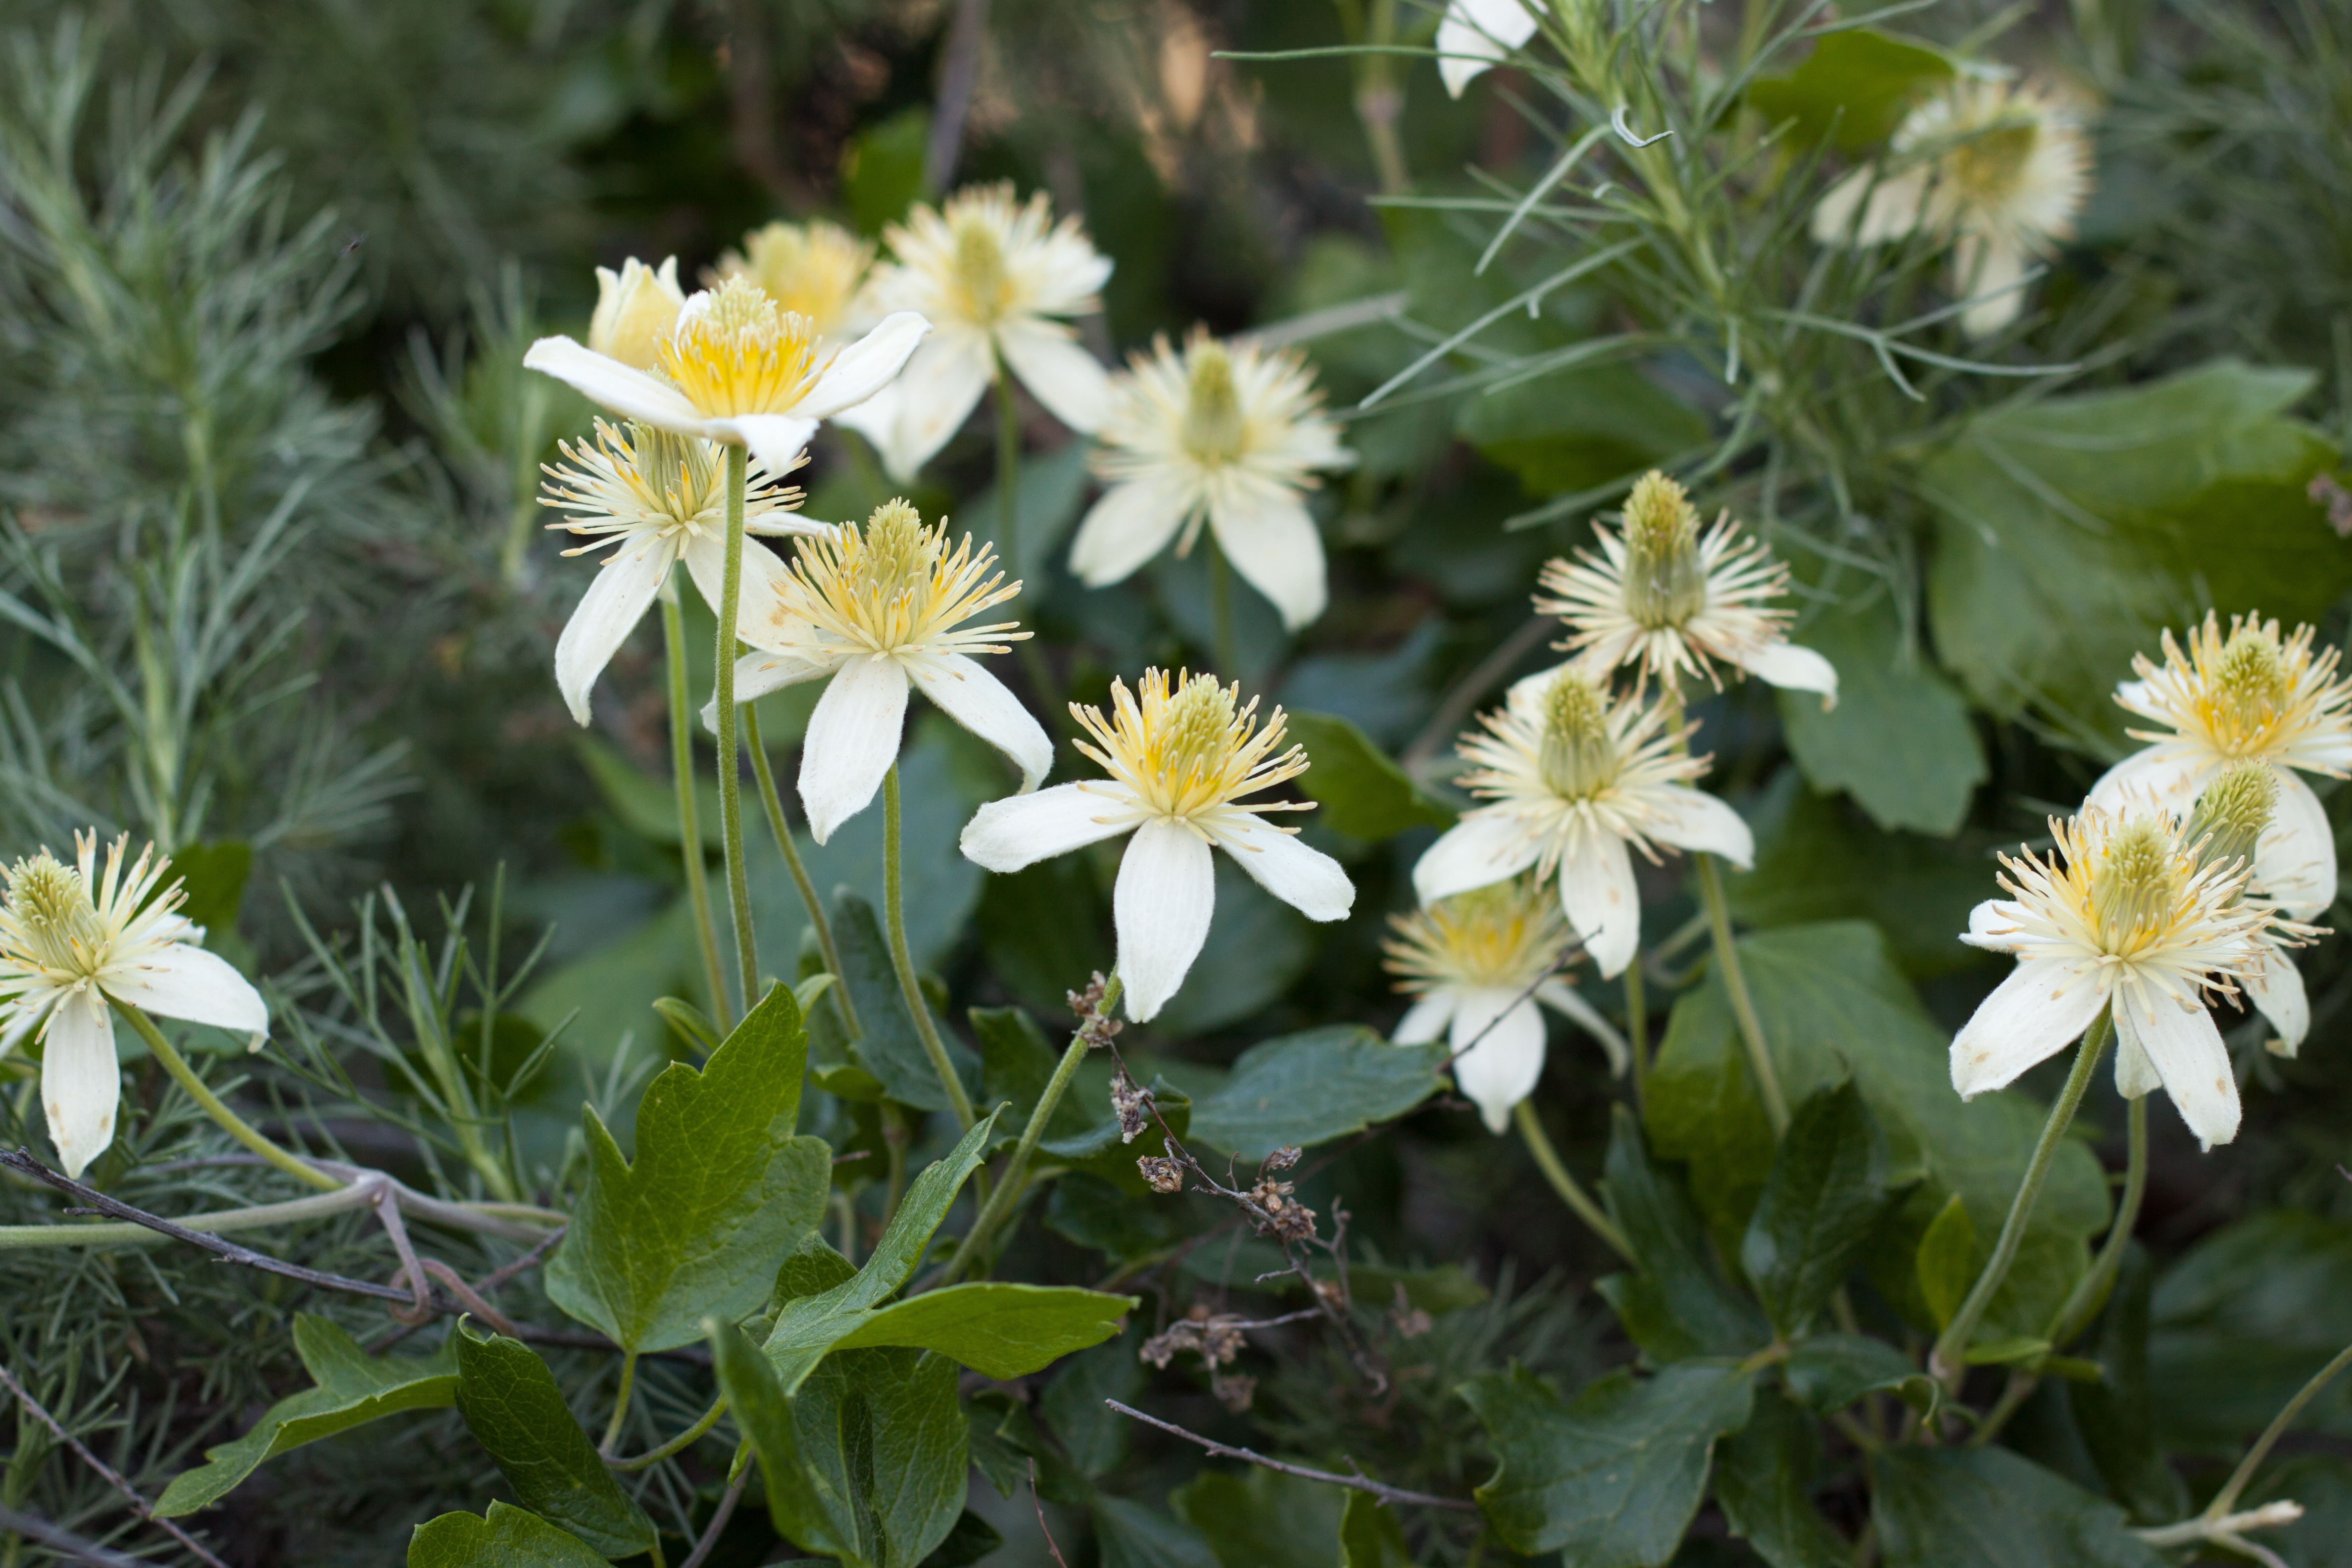
plant, flower, botany, flora, wildflower, flowering plant, daisy family, land plant